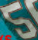
Number: 5